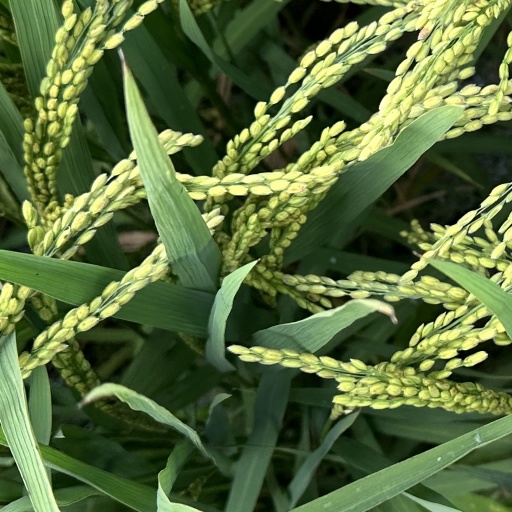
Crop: rice